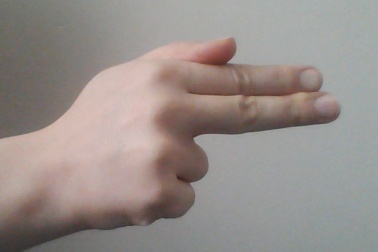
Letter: ghain